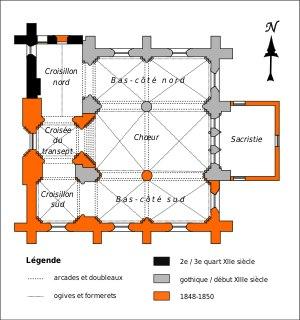
L' église Saint-André de Boissy-l'Aillerie est l'église paroissiale de la commune de Boissy-l'Aillerie dans le Val-d'Oise. Elle se composait d'une nef romane du XIIᵉ et d'un chœur gothique du XIIIᵉ siècle. Ruinée dès la fin du XVIIIᵉ siècle, l'église restera longtemps en état d'abandon, avant que le chœur ne soit reconstruit entre 1848 et 1850. La nef et le clocher ne seront pas reconstruits et seulement des vestiges mineurs rappellent encore que l'église était initialement plus grande. Le chœur est toutefois de dimensions généreuses et présente une élévation sur trois niveaux, avec bas-côtés, triforium et baies hautes. Malgré les reconstructions successives, son architecture reste très homogène. Il fait l'objet d’une inscription au titre des monuments historiques depuis le 16 juin 1926.